British Hit Singles & Albums

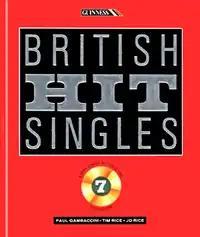
The cover of the 1989 7th edition of the "Guinness Book of British Hit Singles"

The first edition was published as "The Guinness Book of British Hit Singles" in November 1977. It was not the first Guinness music reference publication, as the previous year a book called "The Guinness Book of Music Facts & Feats" had been published. It also contained feats from the world of classical music.